Günther Johannes Paetsch

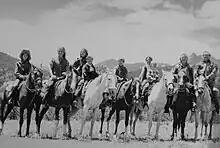
Paetsch Family on their Arabian horses in Colorado Springs

The Paetsch family performed to enthusiastic audiences at the University of Colorado in Boulder, at the Colorado Women's College in Denver, at the Fine Arts Center in Pueblo, with the Jefferson Symphony in Golden, and at Adams State College in Alamosa, where they received standing ovations. In Canon City they gave performances in the new community center, and in Steamboat Springs they gave the opening classical concert in the new performing arts theater. The "Rocky Mountain News" wrote that "one had to be amazed, that everything was performed so well. The audience responded with a standing ovation before intermission. The group had won the hearts of the audience." "The" "Pueblo Chieftain" "wrote": "The Paetsch Family is truly gifted in terms of discipline, talent and the desire to give of themselves. It is amazing to see members of a family who have learned to play together with total accuracy and sensitivity." In recognition of their services to the community the family was nominated for the American Musical Family Award given by the American Music Conference.